Belén Rodríguez

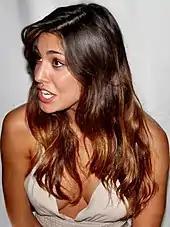
Belén Rodríguez in 2009

María Belén Rodríguez (born 20 September 1984), better known as Belén Rodríguez or simply Belén, is an Argentine-Italian television personality, actress and model. Based in Milan since 2004, Rodríguez has hosted variety shows and appeared in television commercials and films in Italy.